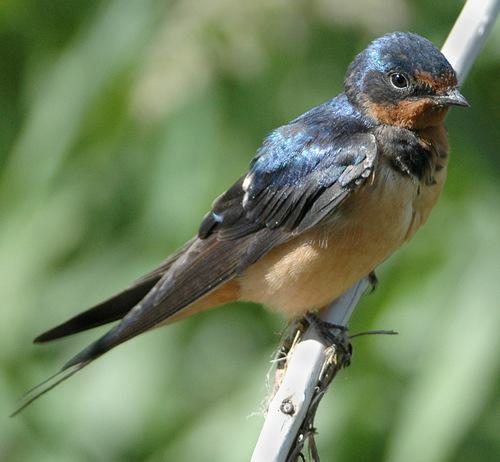
A photo of a barn swallow